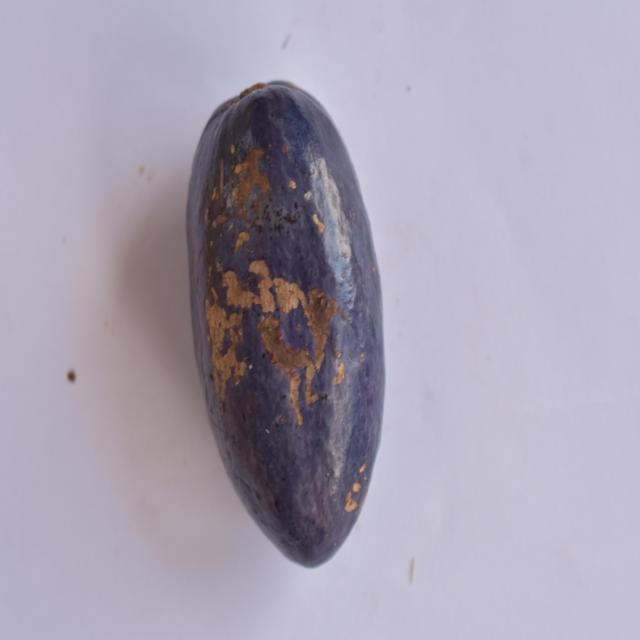
Plum grade: spotted